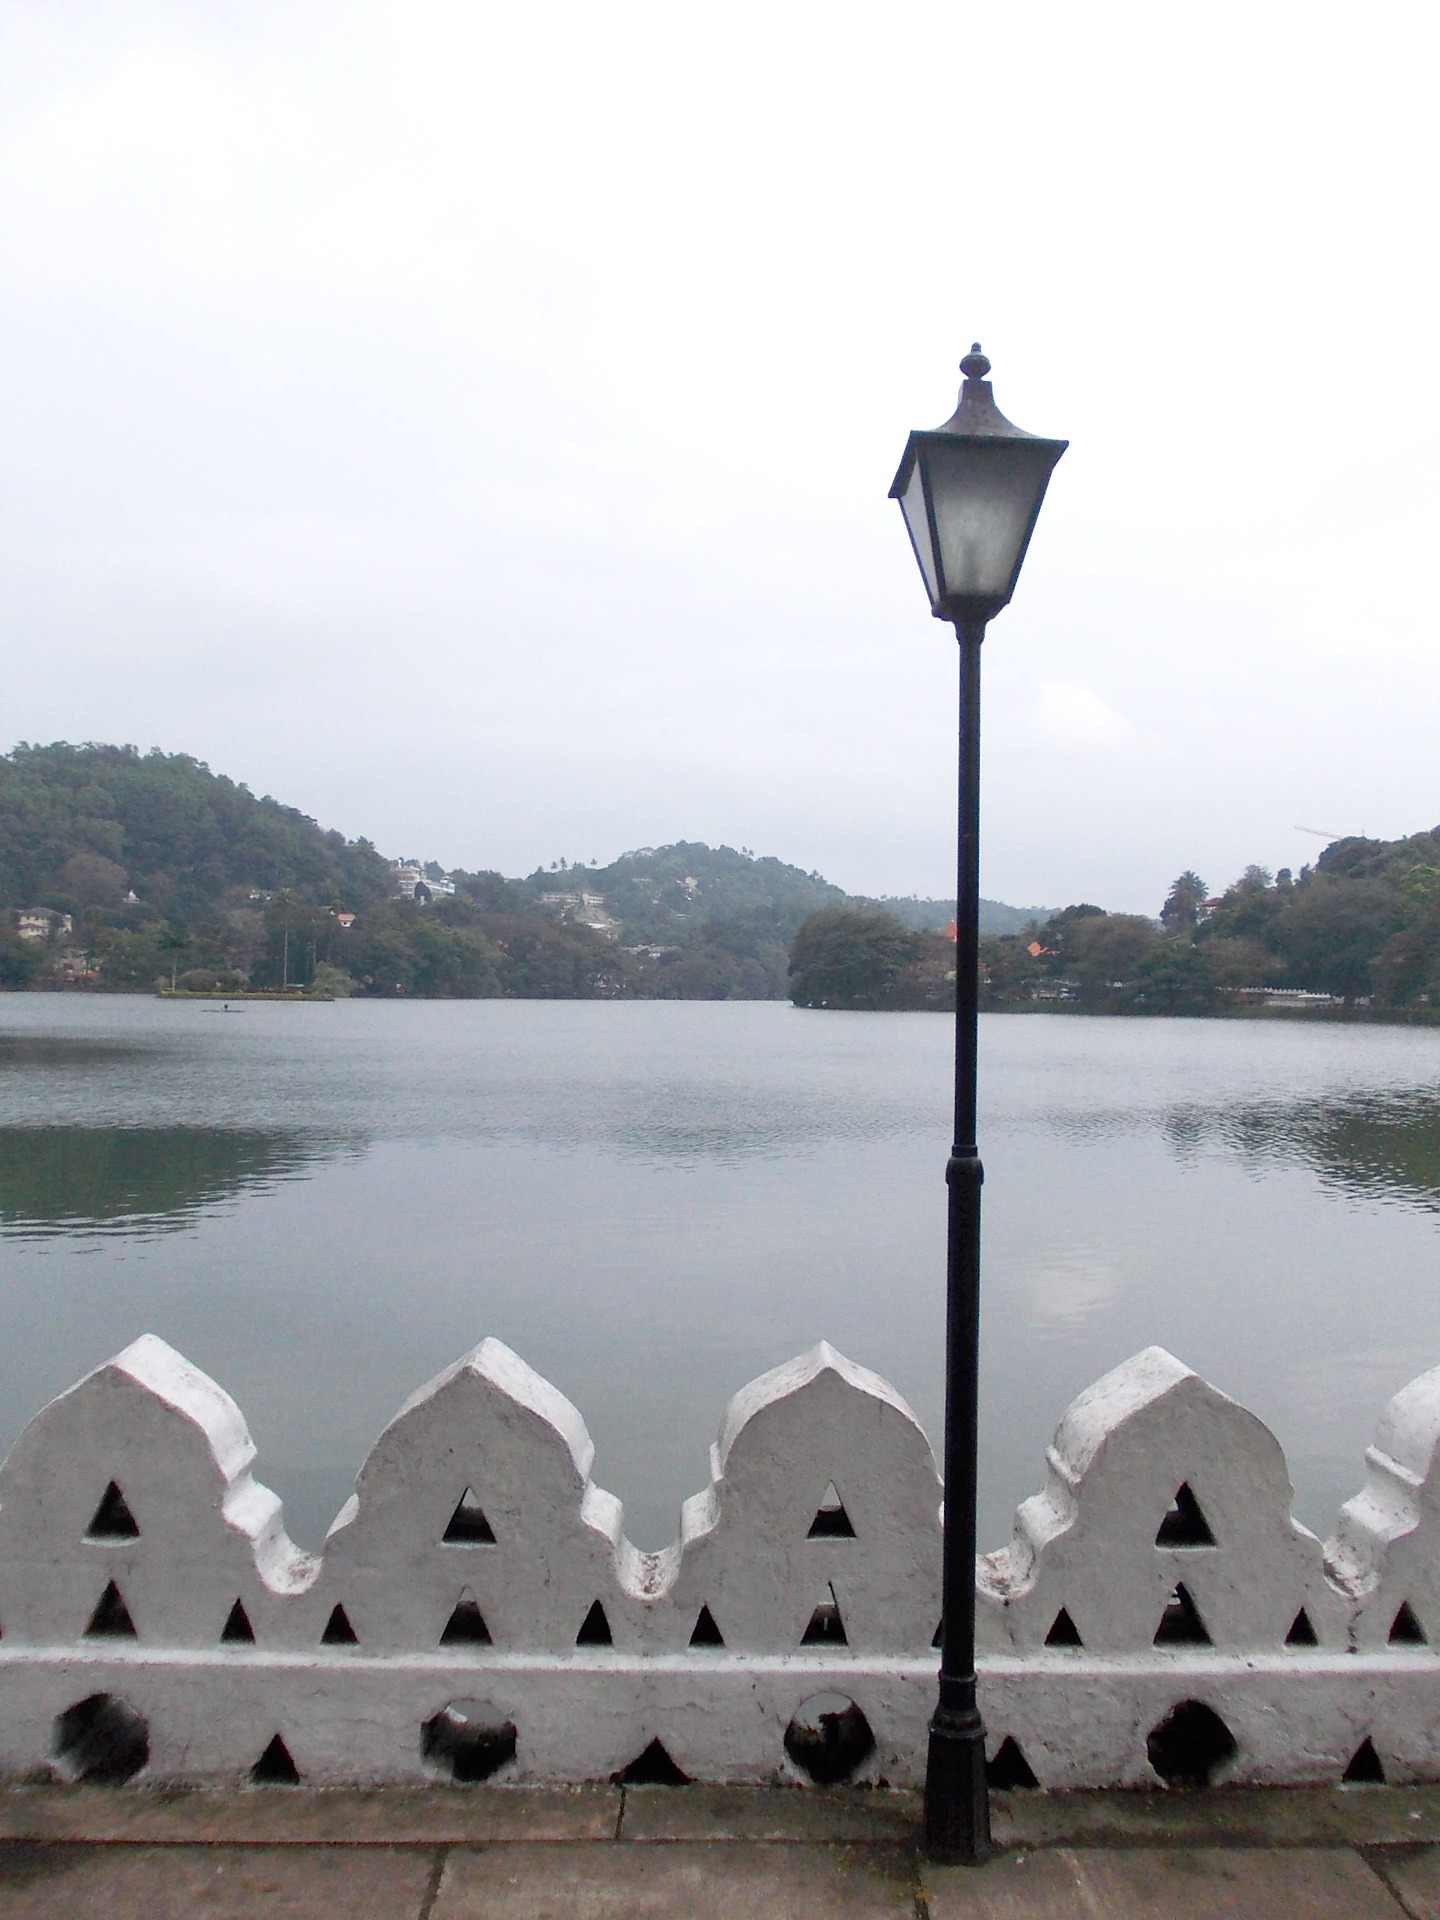
water, lake, evening, park, street light, lighting, sri lanka, ceylon, kandy, light post, mawanella, kandy lake